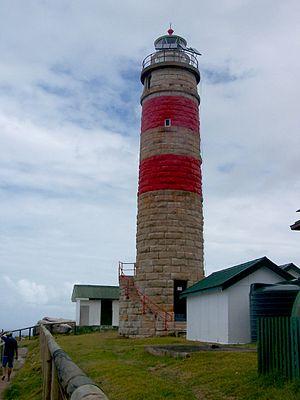
Il s'agit d'une liste des phares d'Australie. Elle contient les phares actifs ainsi que ceux déclassés mais d'importance historique.